Rickenbacker

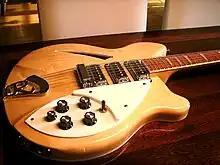
Body of a 370/12, with the distinctive R-tailpiece, sharkfin inlays and stereo jacks

In the 1960s, Rickenbacker benefited tremendously when a couple of Rickenbacker guitar models became permanently intertwined with the sound and look of the Beatles. In Hamburg in 1960, Beatles guitarist John Lennon bought a Rickenbacker 325, which he used throughout the early days of the Beatles. He eventually had the guitar's natural alder body refinished in black, and made other modifications, including adding a Bigsby vibrato tailpiece and regularly changing the control knobs. Lennon played this guitar for the Beatles' 1964 debut on "The Ed Sullivan Show," as well as for their third Sullivan appearance, pre-taped the same day but broadcast two weeks later. During Lennon's post-Beatles years in New York, he had this guitar restored to its original natural wood finish and the cracked gold pickguard replaced with a white one.